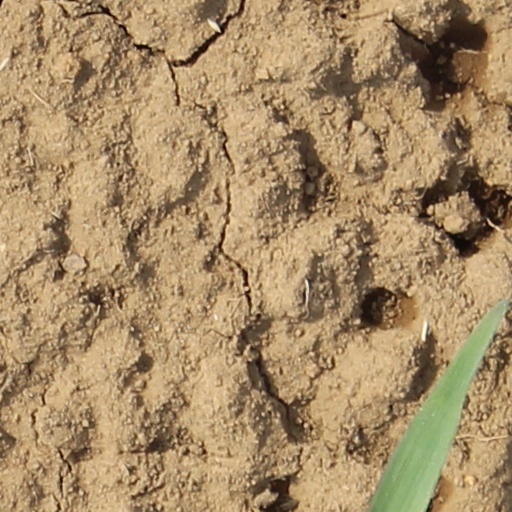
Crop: wheat